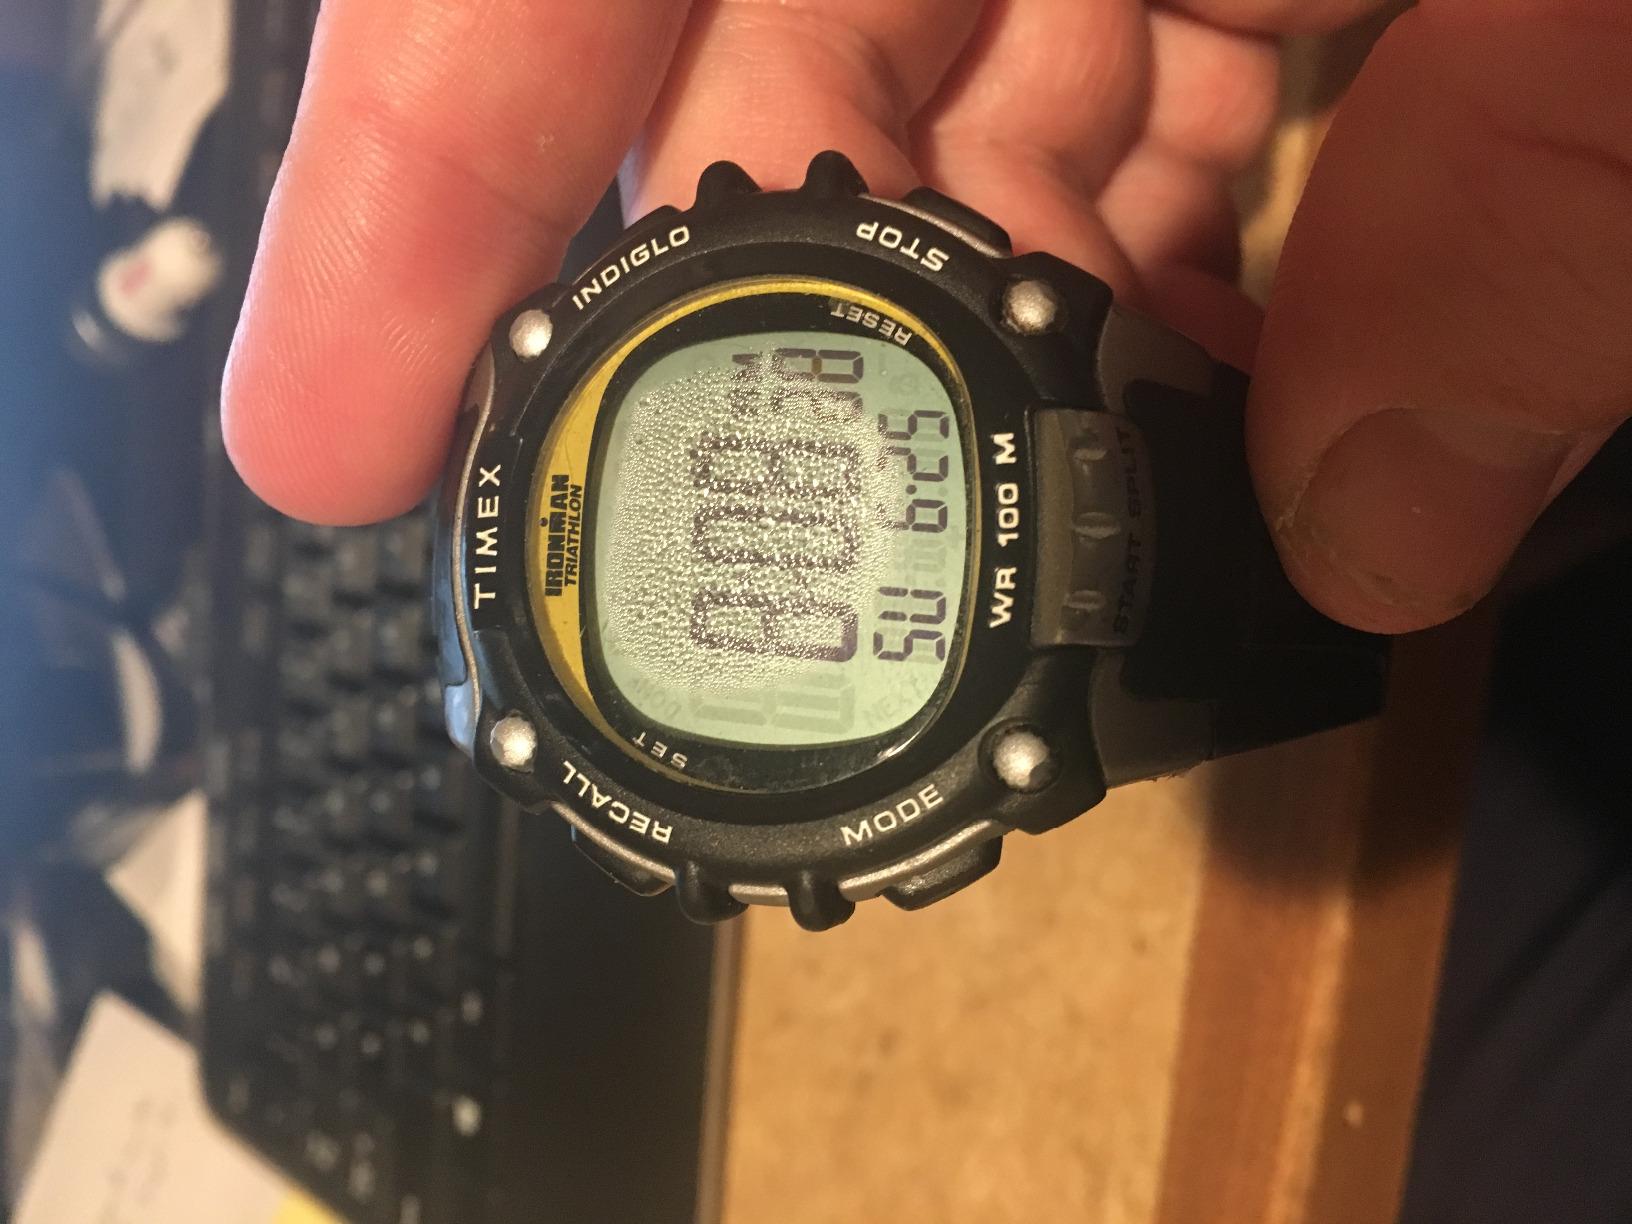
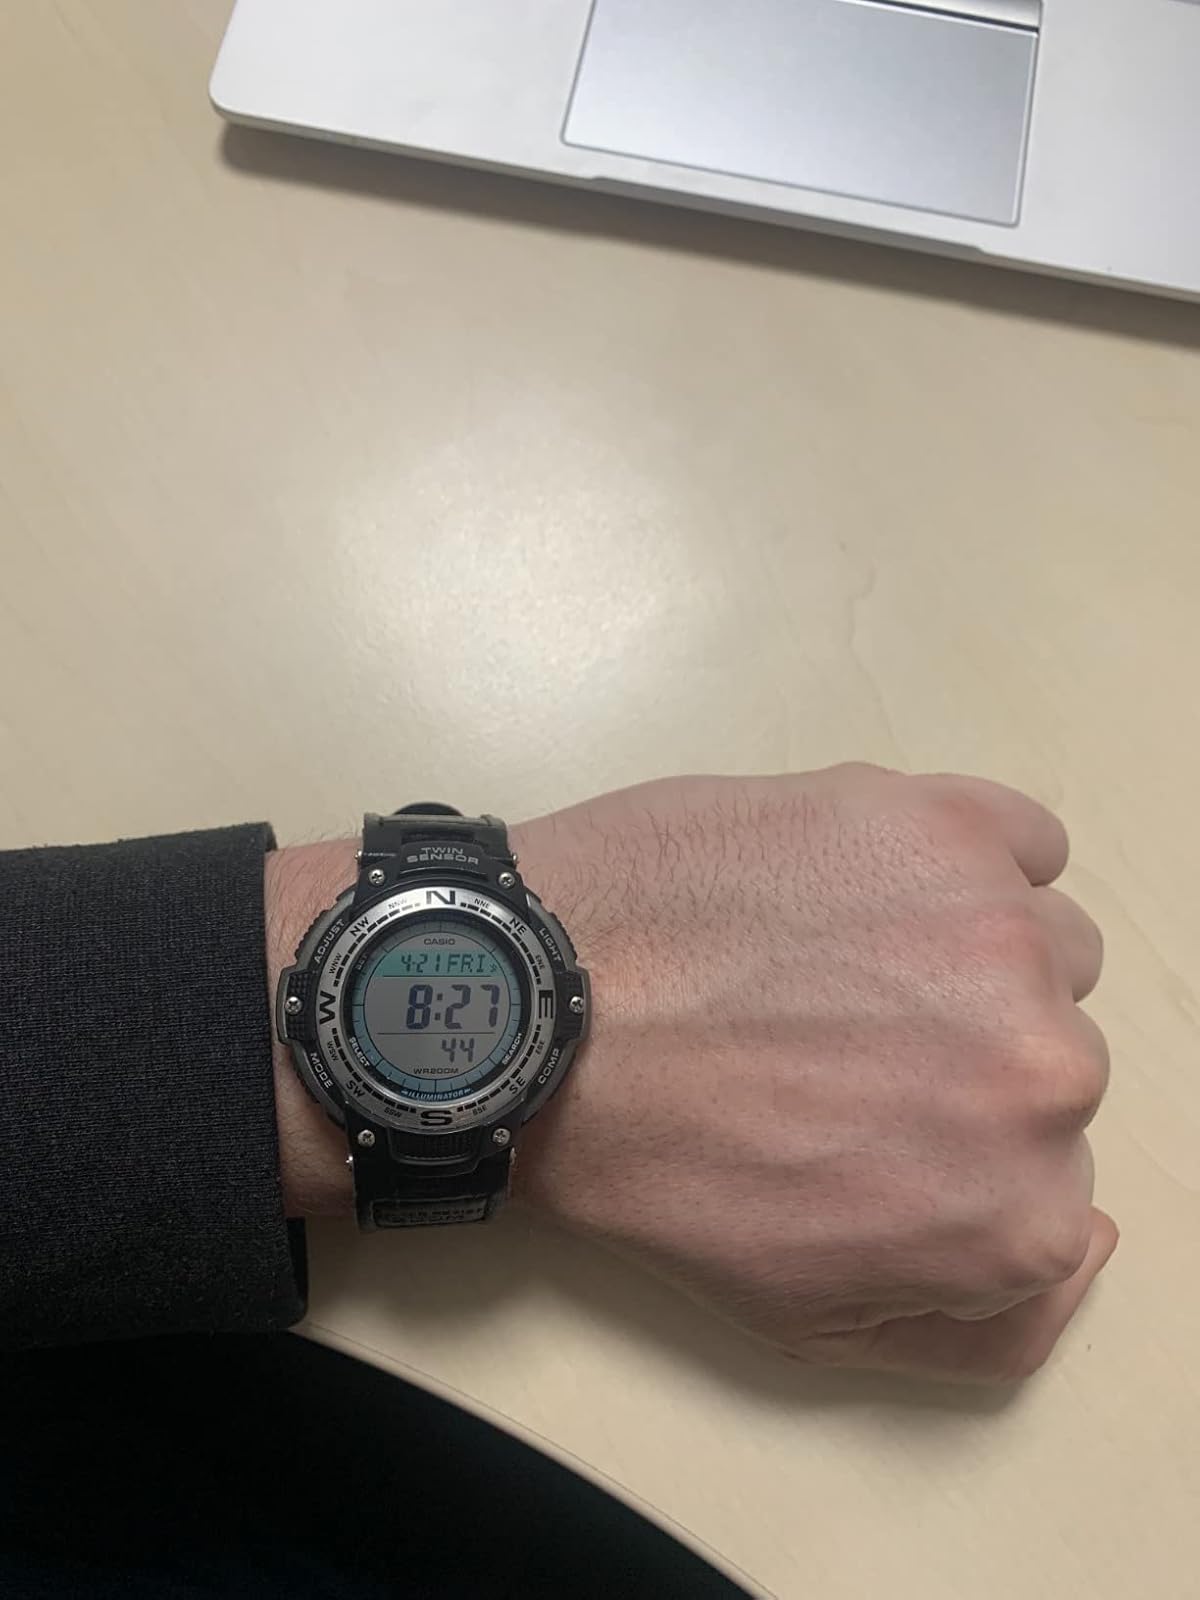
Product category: accessories_watch
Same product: no